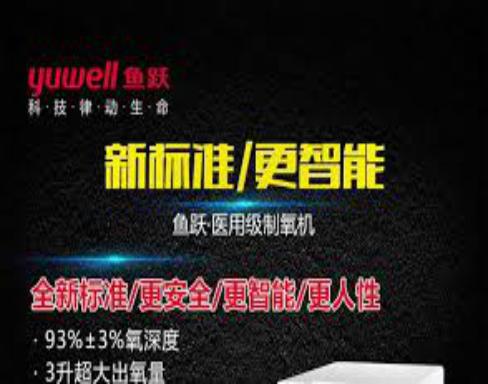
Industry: Medical